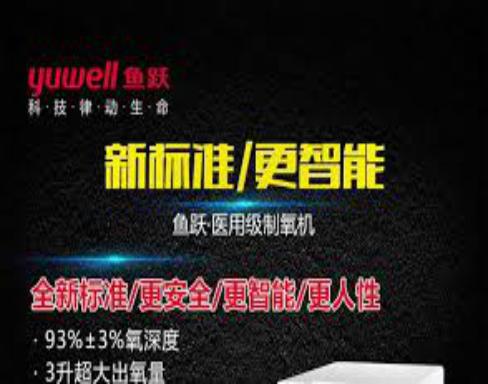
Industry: Medical